Robert Downey Jr. filmography

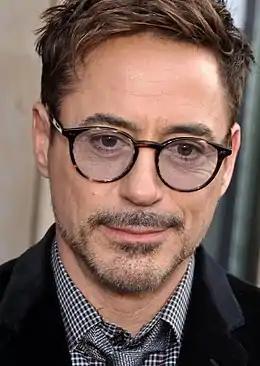
Downey at the premiere of "Iron Man 3" in 2013

American actor Robert Downey Jr. made his acting debut in 1970's "Pound", directed by his father Robert Downey Sr., at the age of five. In the 1980s, Downey was considered a member of the Brat Pack after appearing in the films "Weird Science" with Anthony Michael Hall (1985), "Back to School" with Rodney Dangerfield (1986), "Less than Zero" with Andrew McCarthy (1987), and "Johnny Be Good" again with Hall (1988). Downey also starred in the films "True Believer" (1989) and "Chances Are" (1989), and was a regular cast member on the late-night variety show "Saturday Night Live" in 1985.